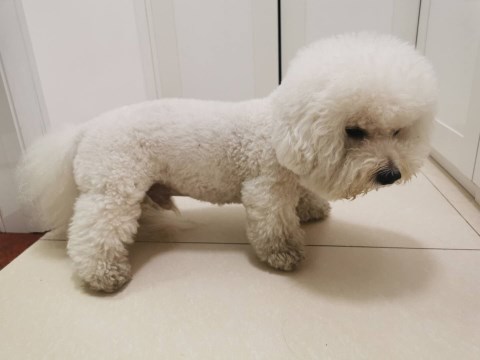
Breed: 3083-n000117-Bichon_Frise